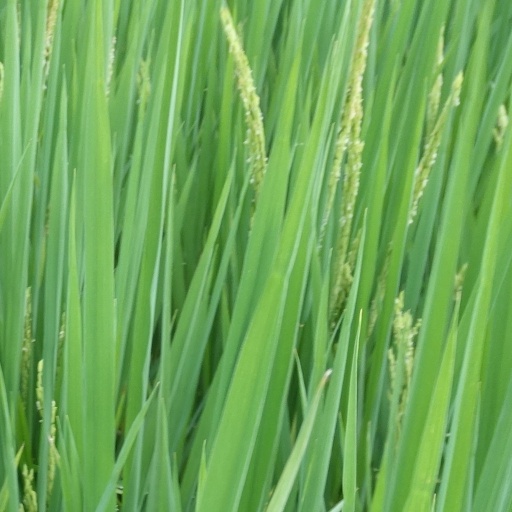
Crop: rice